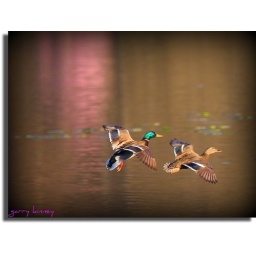
The pink in the picture is the reflection from a plum tree in bloom